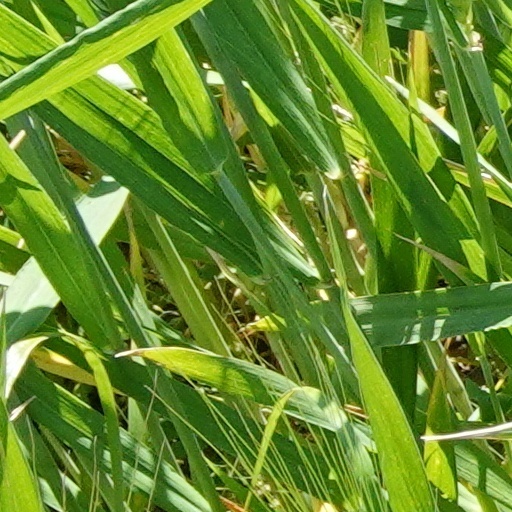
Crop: wheat